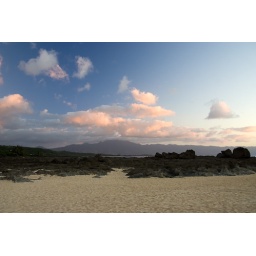
Another view of the lava rock beach and a moutain in the background.